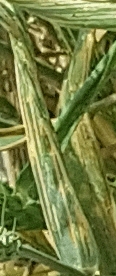
Label: Wheat___Yellow_Rust